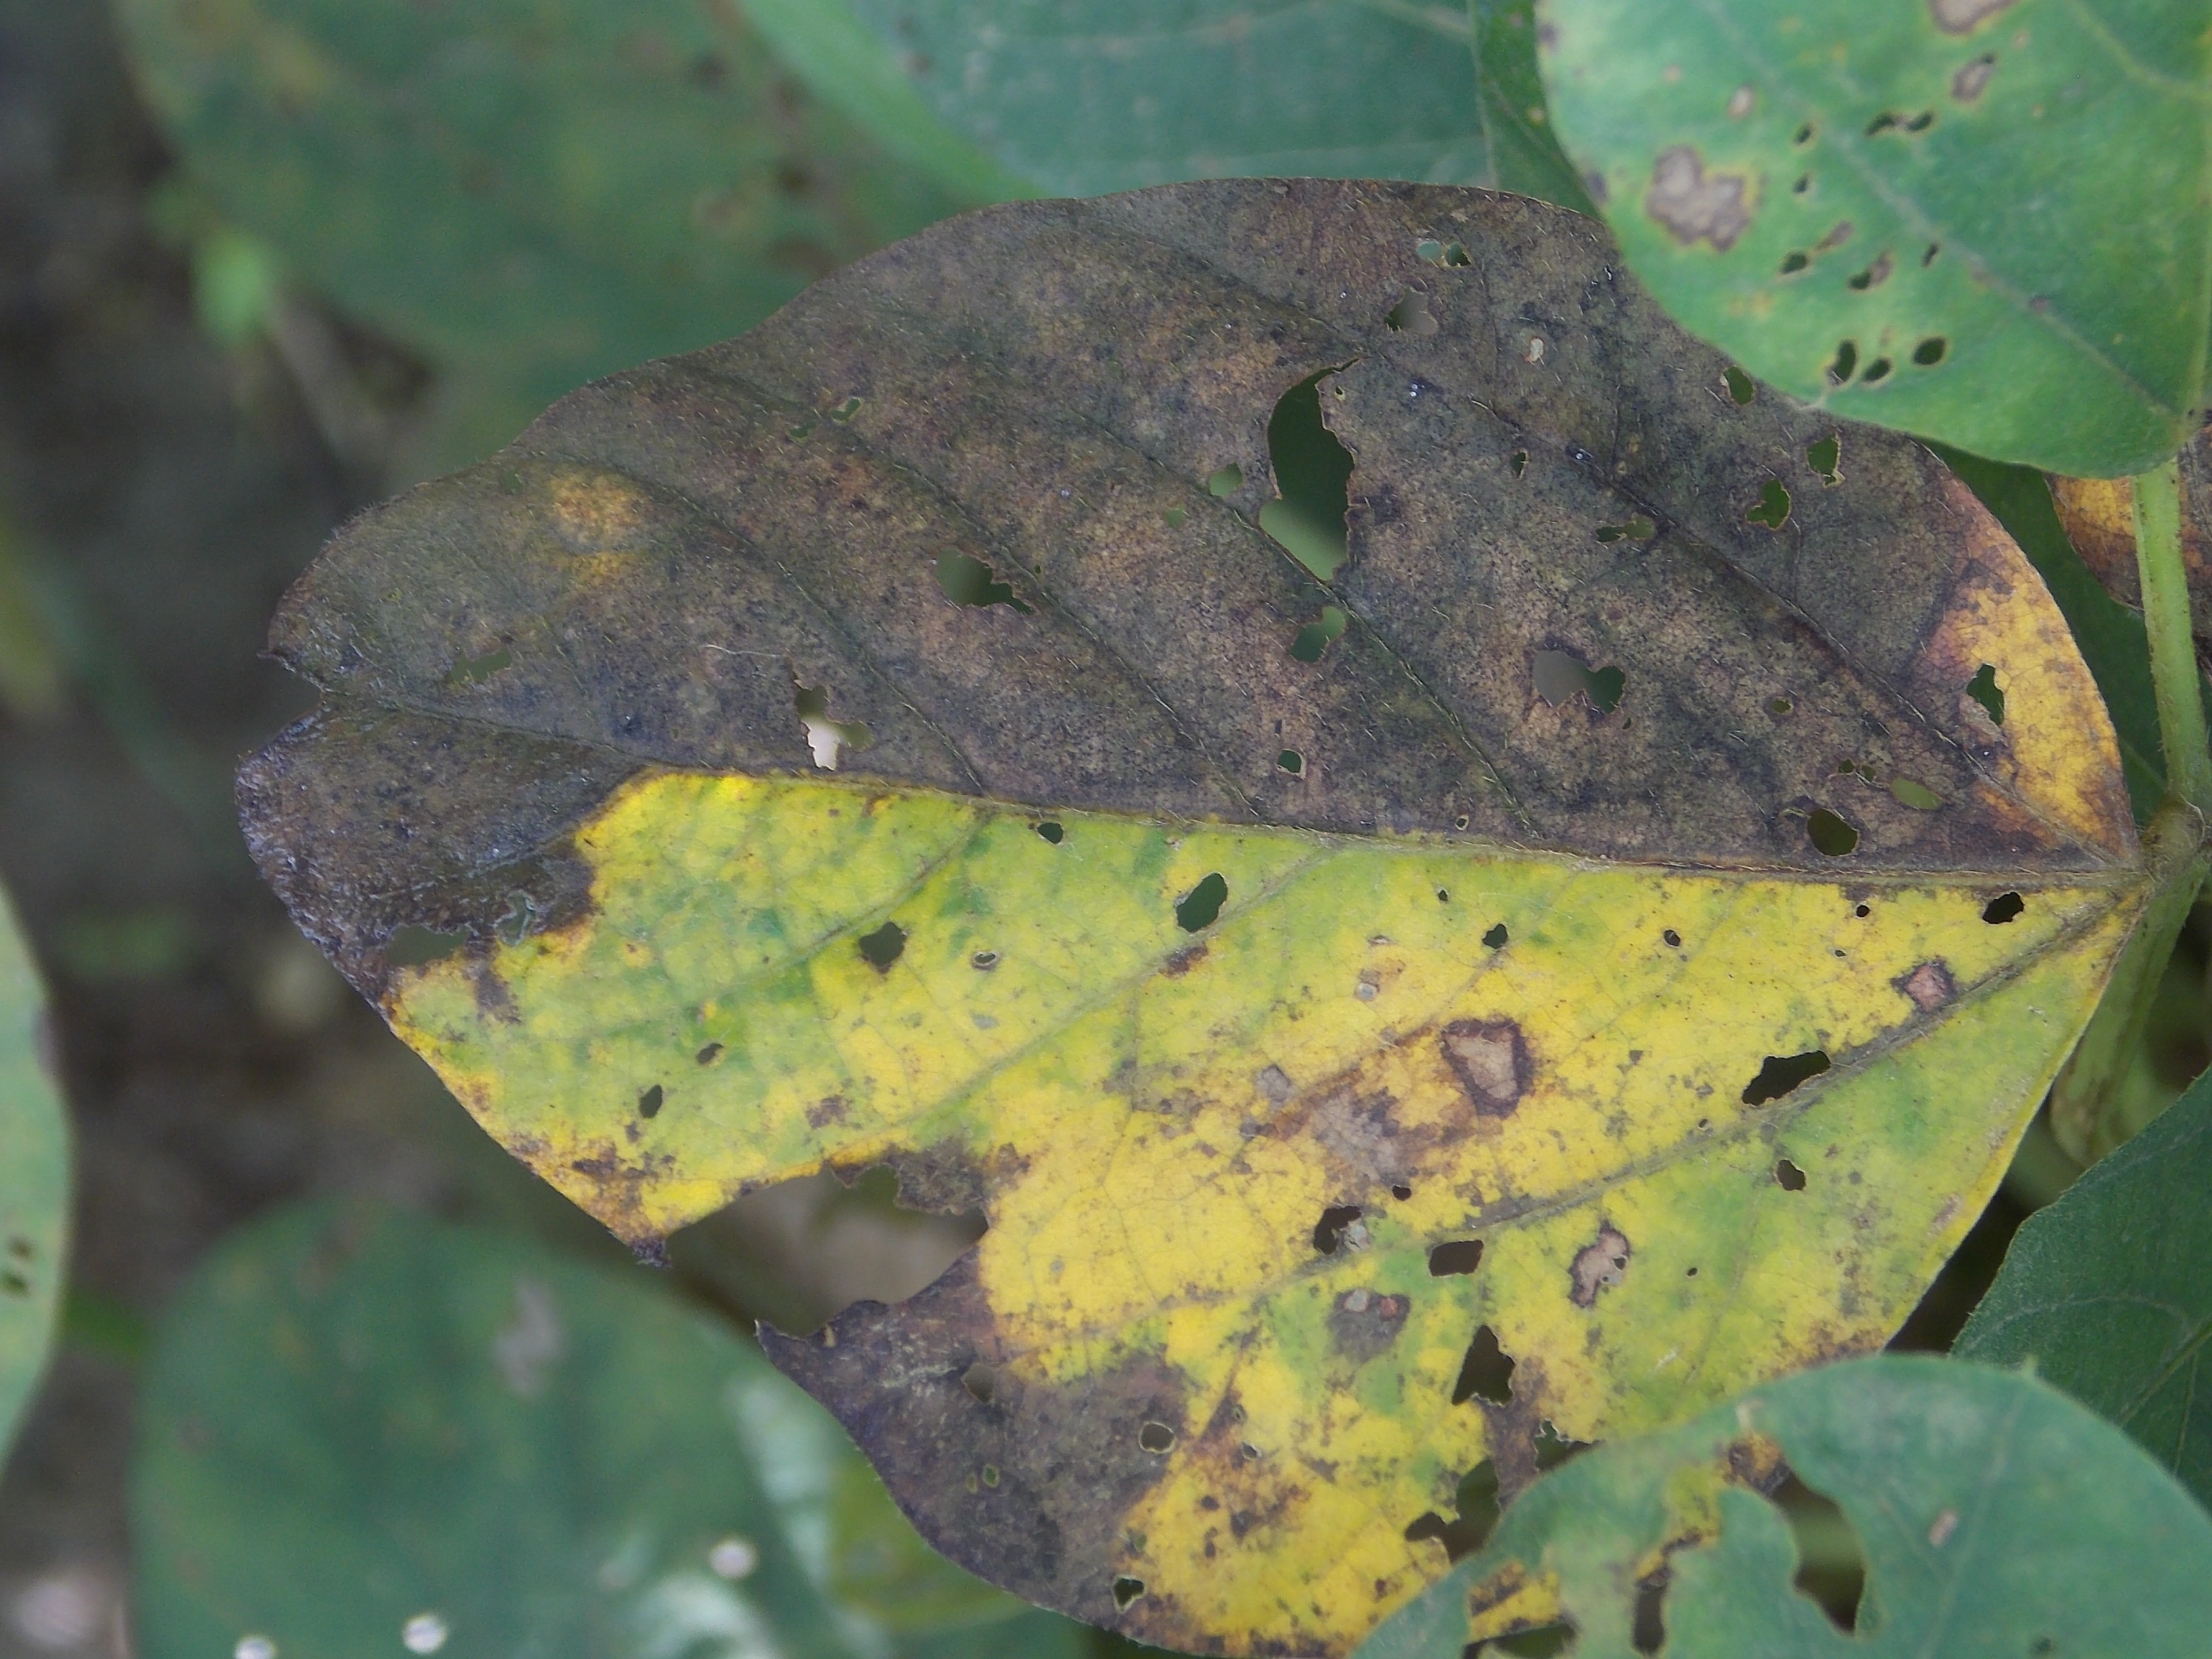
Label: Disease